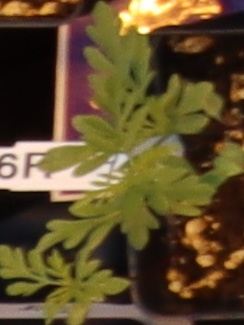
Label: Ragweed